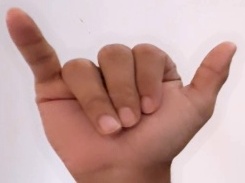
ASL sign: Y